166th Air Refueling Squadron

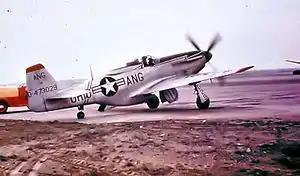
166th Fighter Squadron – North American F-51D-25-NA Mustang 44-73029

The wartime 364th Fighter Squadron was re-designated as the 166th Fighter Squadron, and was allotted to the Ohio Air National Guard, on 24 May 1946. It was organized at Lockbourne Army Airfield, Columbus, Ohio, and was extended federal recognition on 10 November 1947 by the National Guard Bureau. The 166th Fighter Squadron was bestowed the lineage, history, honors, and colors of the 364th Fighter Squadron. The squadron was equipped with F-51D Mustangs and was assigned initially to the Illinois ANG 66th Fighter Wing, operationally gained by Continental Air Command. On 7 December 1947 the Ohio ANG 55th Fighter Wing, was federally recognized and the squadron was transferred.